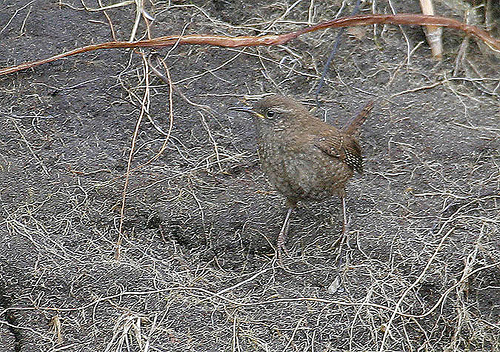
the bird has a tiny bill that is brown as well as small.
this bird is covered in a brown speckled pattern with white eyebrows, and a sharp needle like bill.
this bird is brown, with white mottling over the entire body.
bird with dark brown beak, light brown tarsus and feet, grayish brown crown, nape, throat and breastmedium sized brown bird with small bill and tiny white spots.
the small bird is light brown all over with small white spots, and has a narrow black bill.
this is a brown bird with light brown spots, it has long tarsus and a thin beak.
a small bird with brown colors and small head and tail.
this small bird has a grey bill and a throat and belly which are brown and flecked with white.
this small bird has brown feathers, black feet, and small bill.
Species: Winter Wren